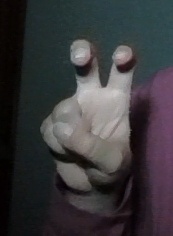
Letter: toot